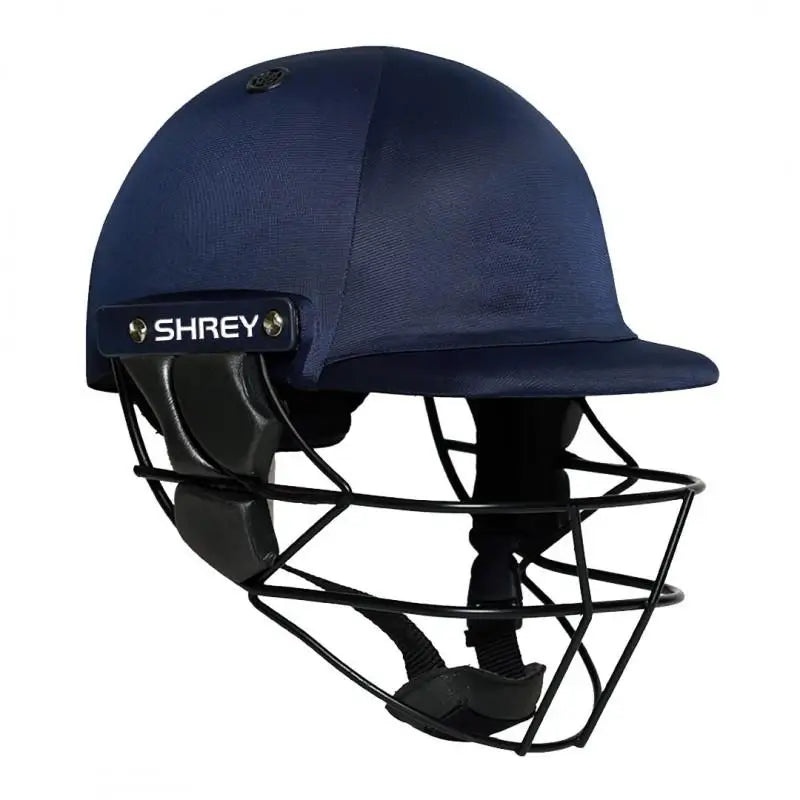
Shrey Armor 2.0 Cricket Helmet Navy
Shrey Armor 2.0 Cricket Helmet Various Colors. Weight: 940g Mild Steel Powder Coated Grille Extended Back for Better Protection Washable Sweat Band Increased Facial and Head Protection Meets Latest BSI Standards for Safety Latest technology with No adjustable strap and Comes with 3 additional cushion padding for the extreme fit and comfort. The Shrey Armor Cricket Helmet 2019 is a high quality and high protection cricket helmet. The Shrey Armor Pro Guard has a mild steel powder coated grille. The back has been extended to give protection to the vulnerable back area of the batsman’s head. There is also increased facial and head protection like with many of the 2019 models of Shrey cricket helmets. The removable and washable headband and high quality chinstrap along with the really light feel to the helmet is great for the comfort of the batsman. The Shrey Armor Pro Guard cricket helmet is a very well priced cricket batting helmet. Size : Junior/Boys 52 - 54 cms Small/Youth 55 - 58 cms Medium/Std 58 - 61 cms Large 60 - 63 cms X-Large 62-65 cms
Brand: Shrey
Category: Sporting Goods > Athletics > Cricket > Cricket Protective Gear > Cricket Helmets